Piper PA-38 Tomahawk

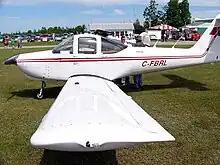
Stall strips were applied to the leading edge.

According to the Aircraft Owners and Pilots Association Air Safety Foundation, which published a "Safety Highlight" report on the Piper Tomahawk, the Piper Tomahawk has a one-third lower accident rate per flying hour than the comparable Cessna 150/152 series of two-place benchmark trainers. The Tomahawk has a higher rate of fatal spin accidents per flying hour. The National Transportation Safety Board (NTSB) estimated that the Tomahawk's stall/spin accident rate was three to five times that of the Cessna 150/152.